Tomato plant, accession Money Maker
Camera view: bottom (45 deg); turntable rotation: 150 degrees
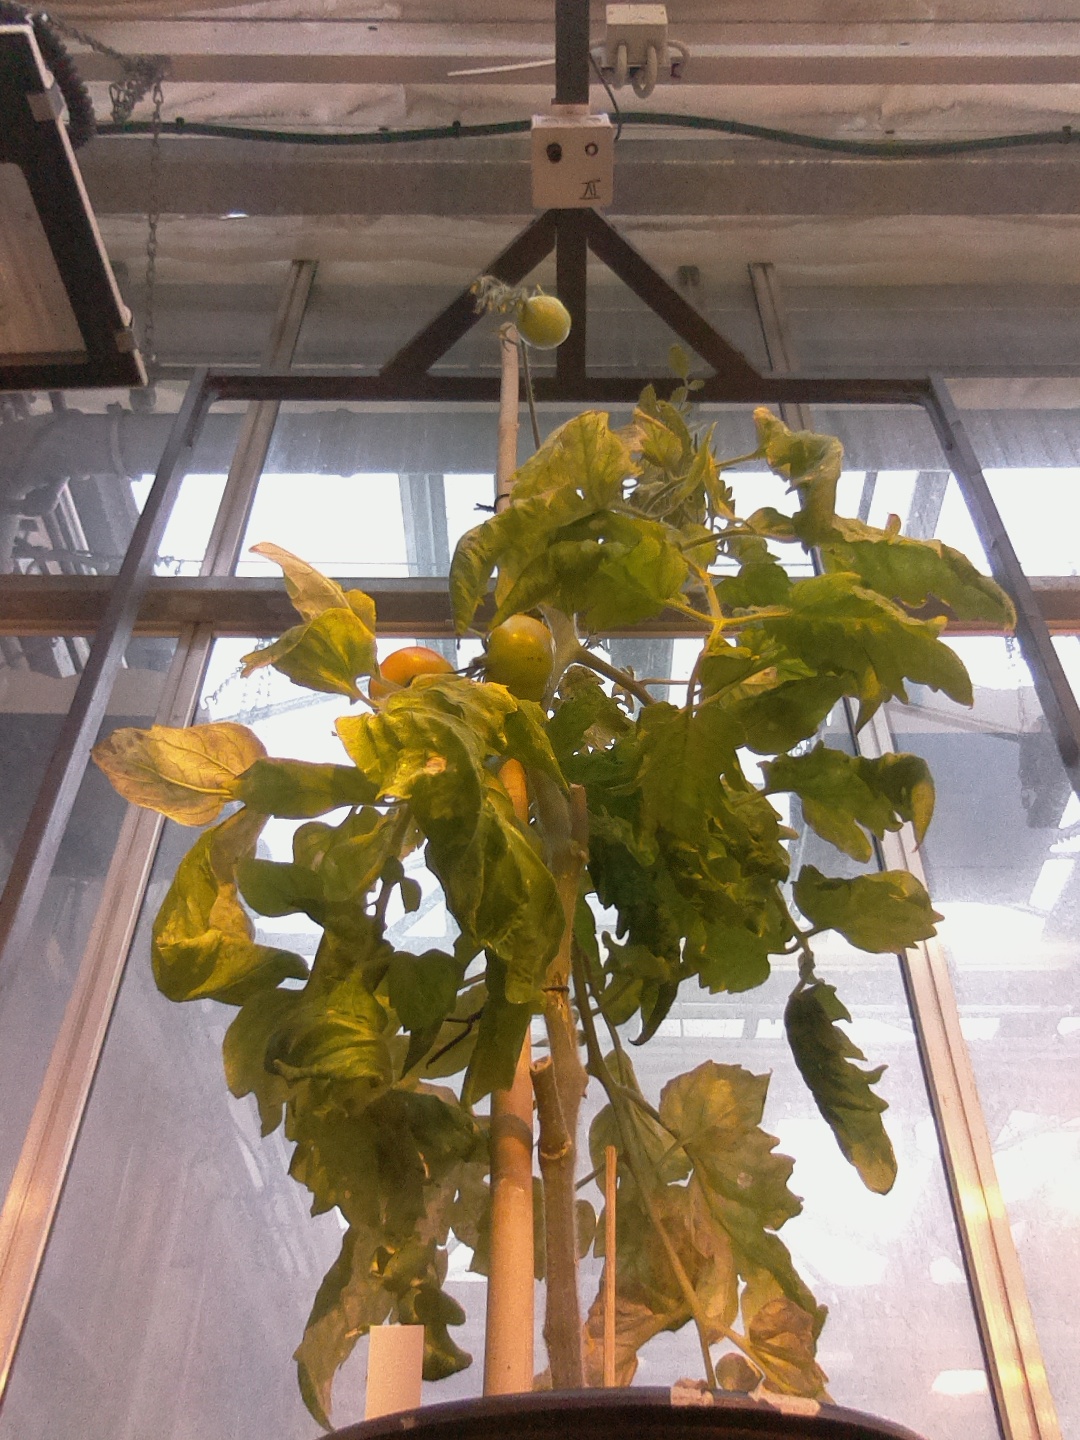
BBCH growth stage 80: fruits start showing typical ripe color (orange -> red)